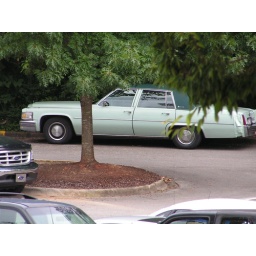
PICT0101==my Antique green car at the local Library in Homewood alabama